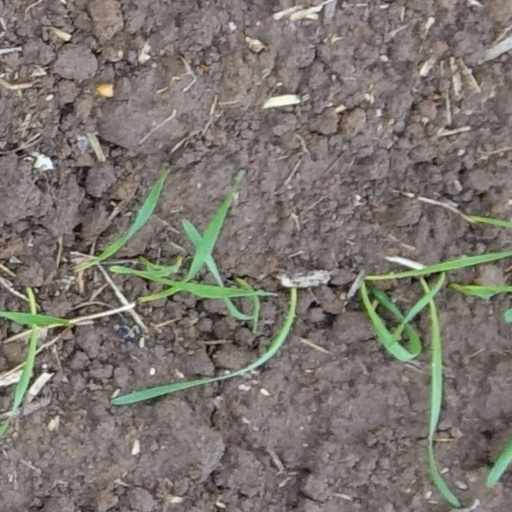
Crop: wheat